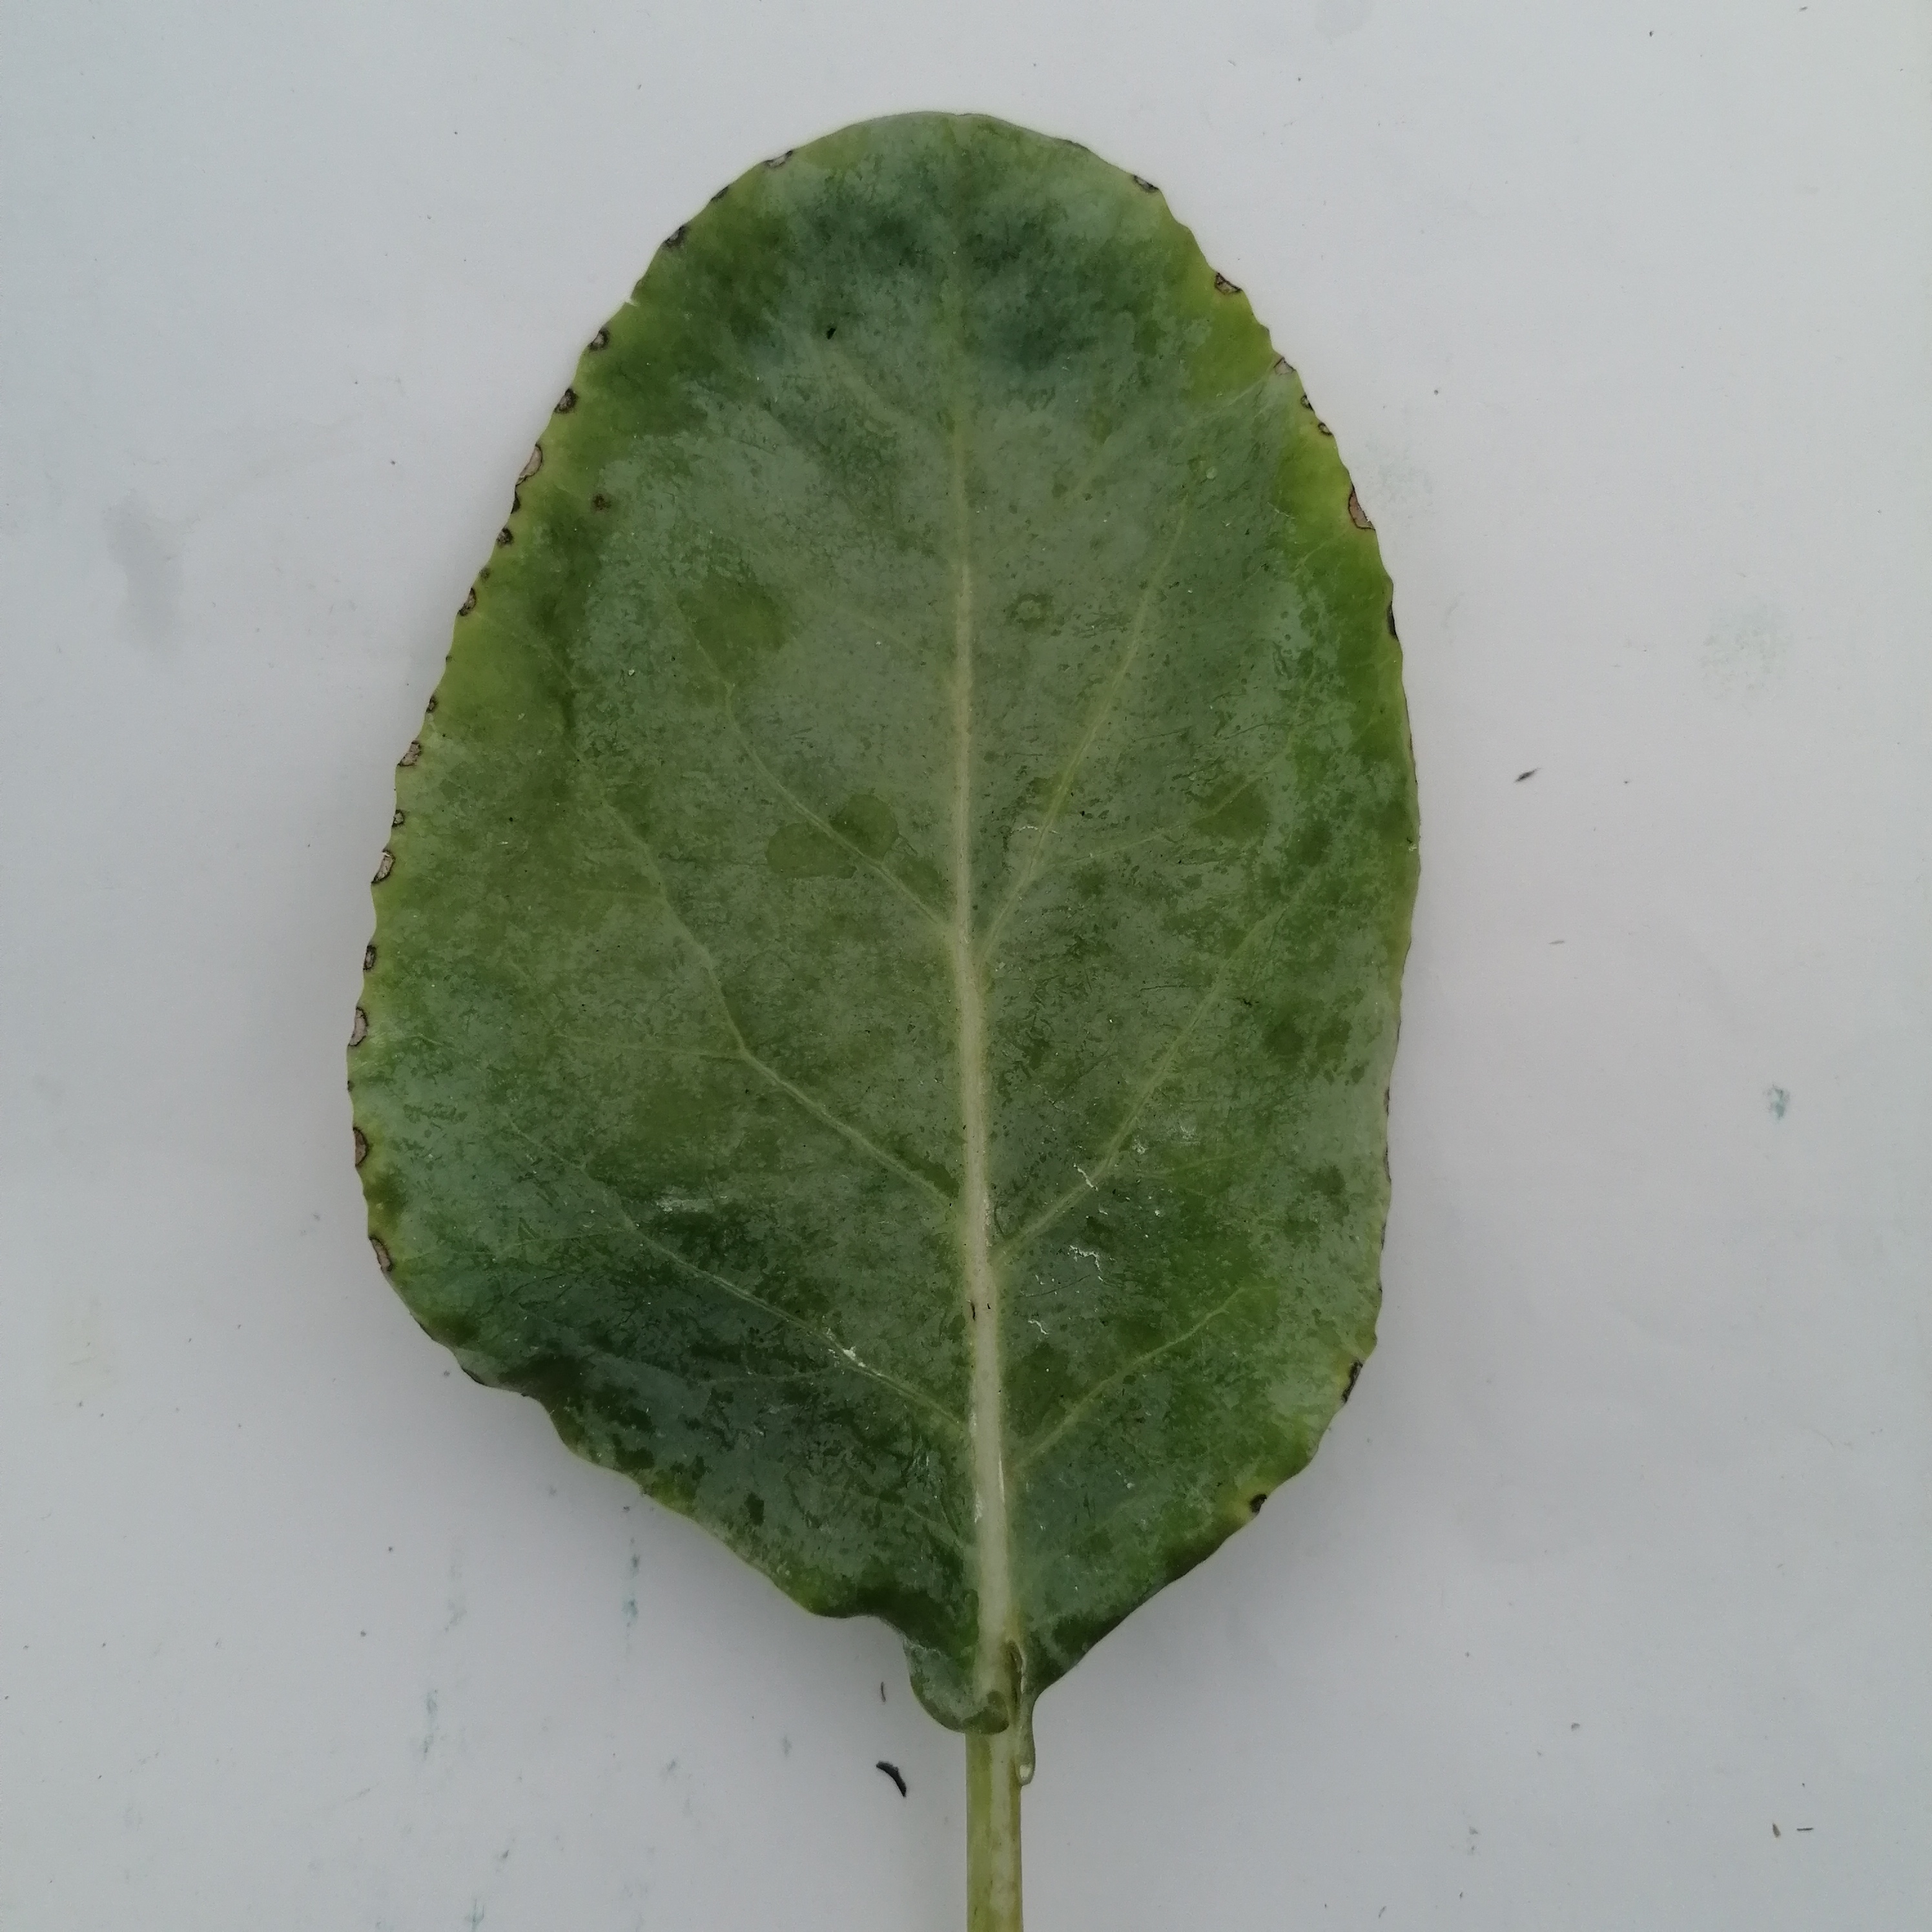
Label: Black Rot